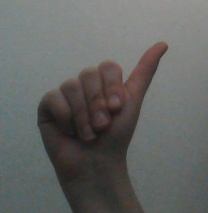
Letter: dhad